Derek Tangye

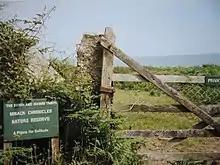
A sign for "Minack Chronicles Nature Reserve"

Towards the end of their lives, the Tangyes bought the fields next to their cottage which are now preserved as a nature reserve. 'The Derek and Jeannie Tangye Minack Chronicles Nature Trust' was set up, in accordance with Derek's wishes, a year after his death and the Trustees manage the 18 acres. It was called Oliver land after the cat Oliver was seen hunting there before he joined them at Minack. It is a 'Place for Solitude' and quiet contemplation. It is ultimately a place for the wildlife, flora and fauna that reside there. The nature reserve was managed by a small group of trustees selected by Derek with the intention that at some point in the future they would hand over the reins to the charity organisation he had chosen Cornwall Wildlife Trust. In 2018 the CWT took over management and maintenance of Oliver land.